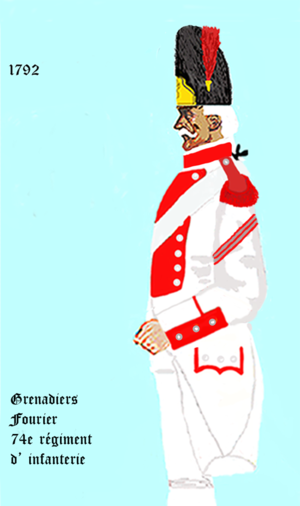
Uniformes de l' infanterie française conformément àu décret d' application de 1792. À „LES UNIFORMES ET LES DRAPEAUX DE L'ARMÉE DU ROI“ Marseille 1899.
Le 74ᵉ régiment d'infanterie est un régiment d'infanterie de l'Armée de terre française créé sous la Révolution à partir du régiment de Beaujolais, un régiment français d'Ancien Régime.
Le régiment de Beaujolais, également appelé régiment de Beaujolois, est un régiment d’infanterie du royaume de France créé en 1674.